Visa policy of Macau

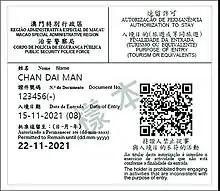
Authorization To Stay

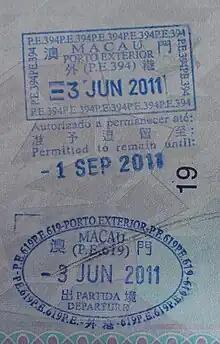
Former Macau passport stamps, were replaced in 2013

The Government of the Macau Special Administrative Region allows citizens of specific countries/territories to travel to Macau for tourism or business purposes for periods ranging from 14 to 180 days without having to obtain a visa. For other entry purposes, such as establishing residence on a long-term basis, a different policy applies.